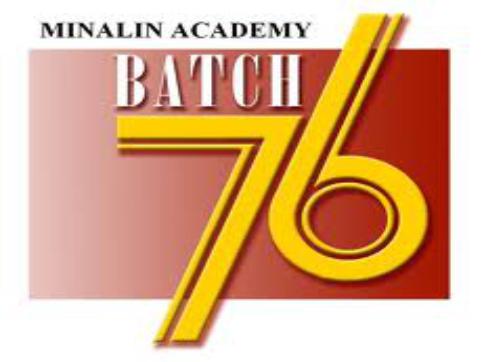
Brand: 76
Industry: Clothes